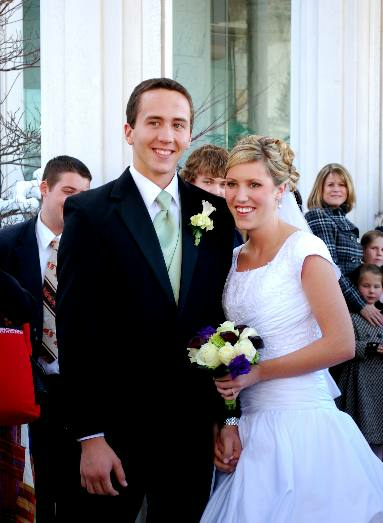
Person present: Yes